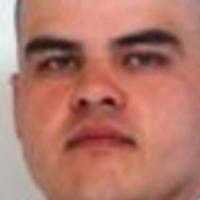
Age group: age 21-30